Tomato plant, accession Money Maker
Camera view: tilt-top (135 deg); turntable rotation: 180 degrees
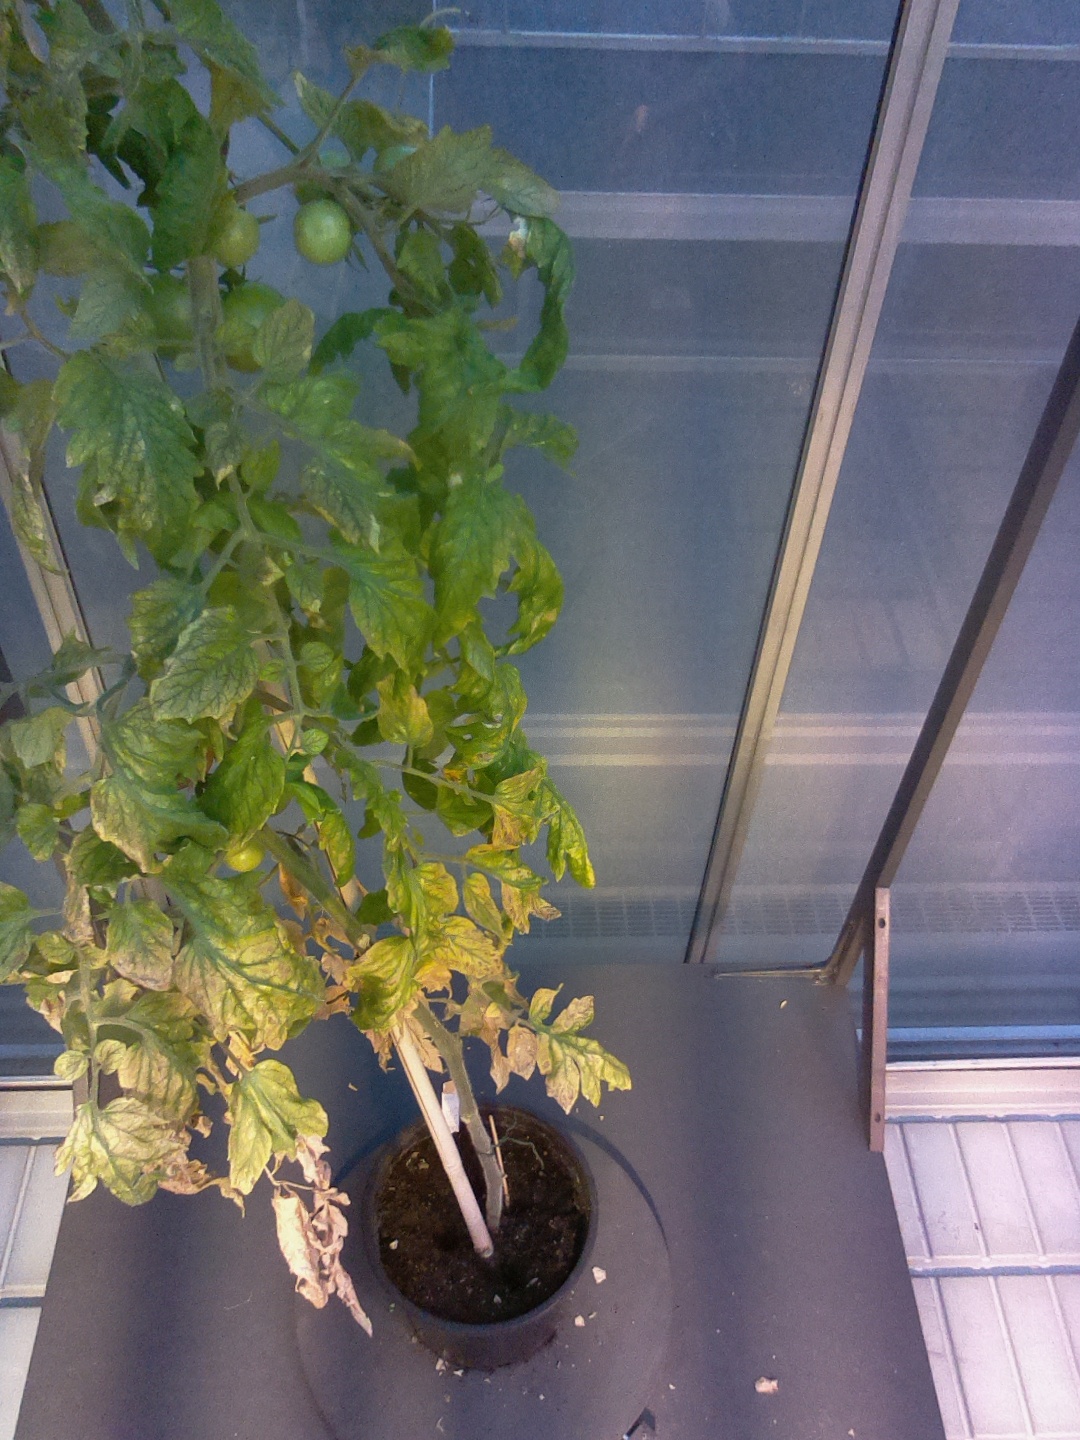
BBCH growth stage 81: 10%-20% of fruits show typical fully ripe color